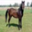
Label: horse